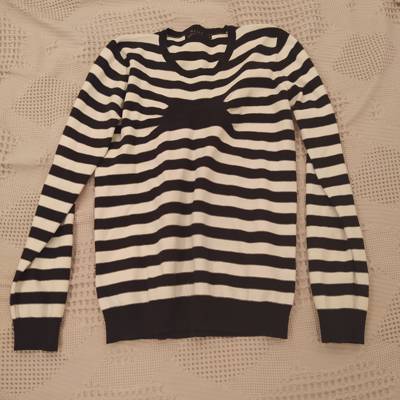
Waste category: clothes